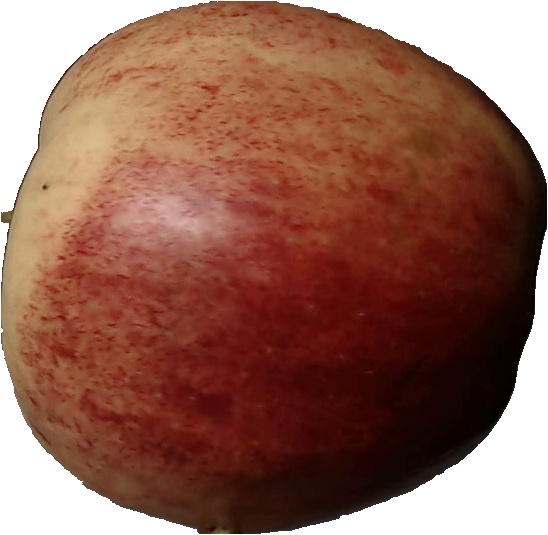
Label: apple_red_3